Starbase Indy

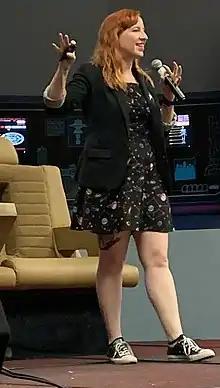
Dr. Erin Macdonald lecturing in Starbase Indy 2019.

Besides Michael Dorn, other guest stars at Starbase Indy have included Marina Sirtis and Majel Barrett Roddenberry in 1989; Nichelle Nichols in 1991; Leonard Nimoy in 1992; Robert Picardo and Dwight Schultz in 1995.